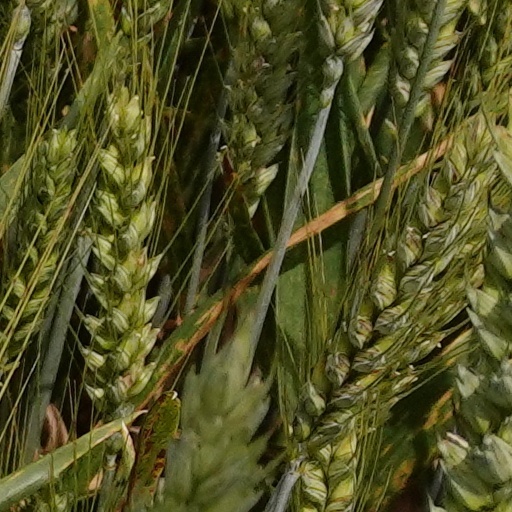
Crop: wheat